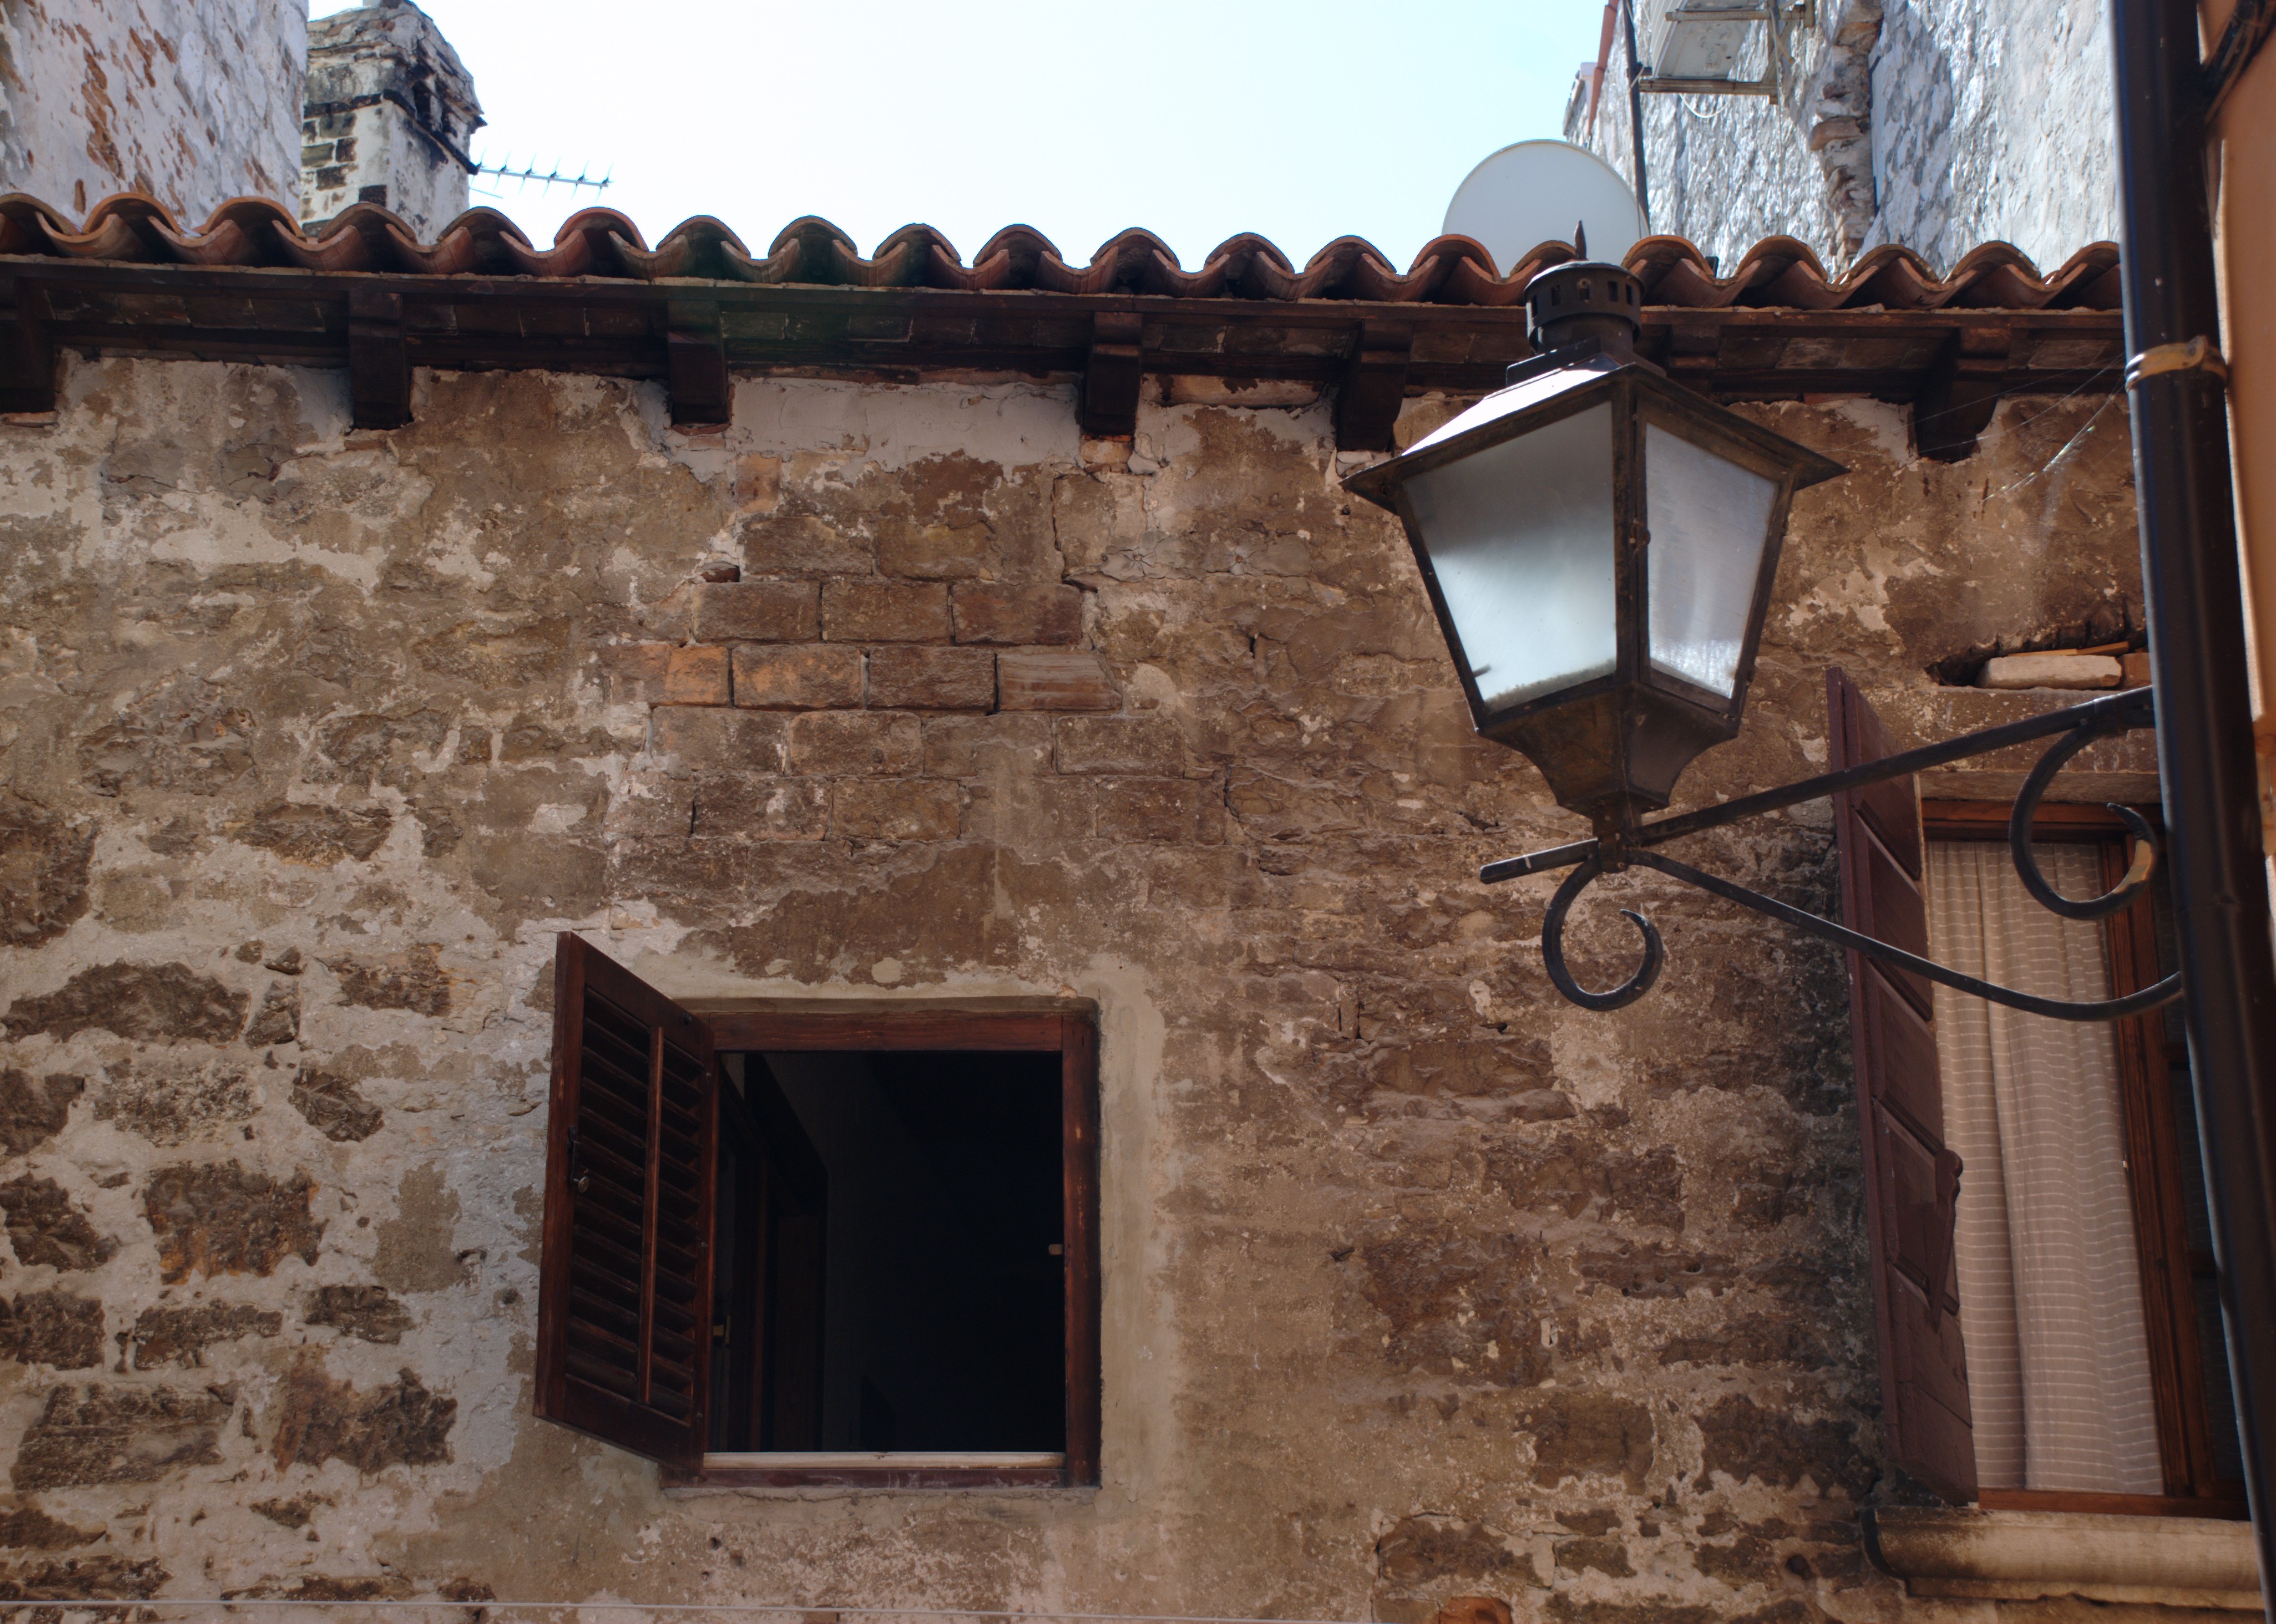
architecture, house, window, town, building, city, wall, cityscape, europe, facade, chapel, nikon, brick, place of worship, croatia, history, d80, middle ages, istria, mywinners, nikond80, rovigno, rovinj, istra, ancient history